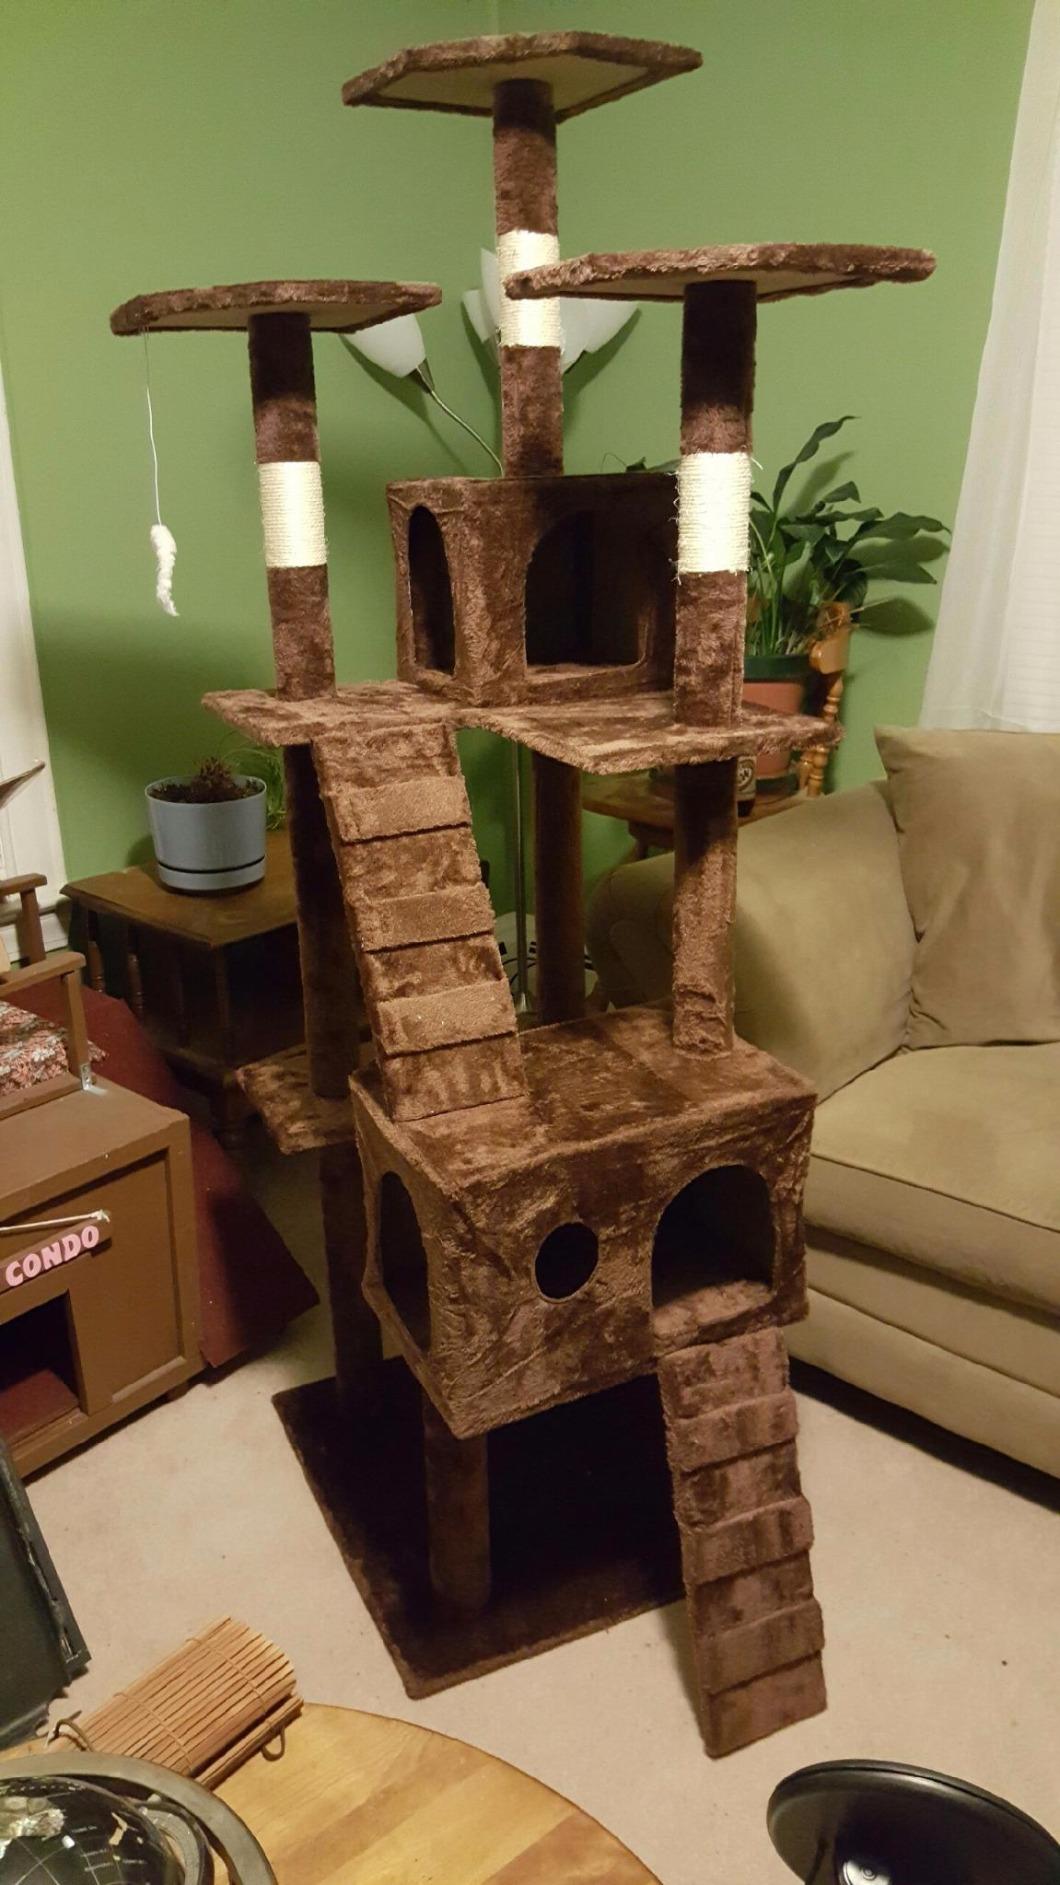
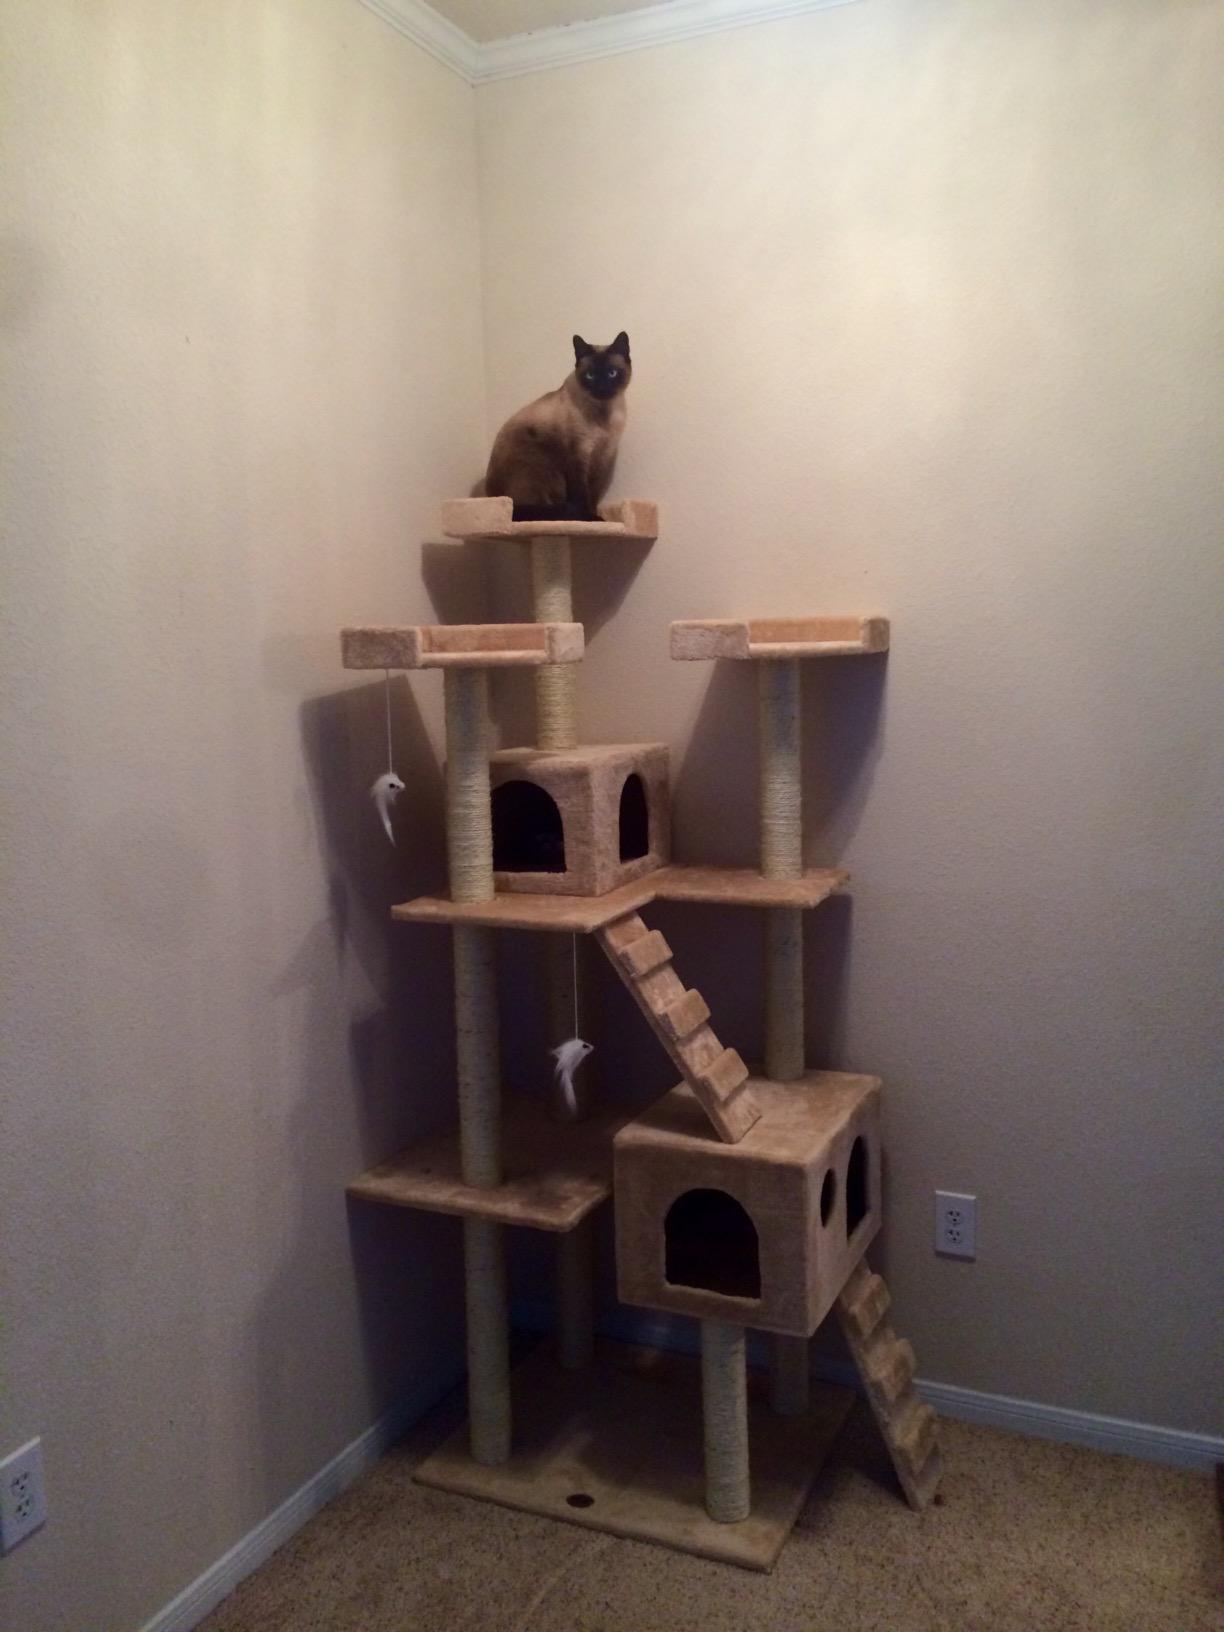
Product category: items_cat tree
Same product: no